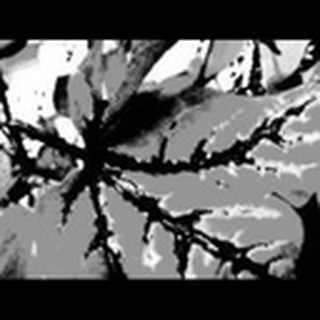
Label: cotton_bacterial_blight